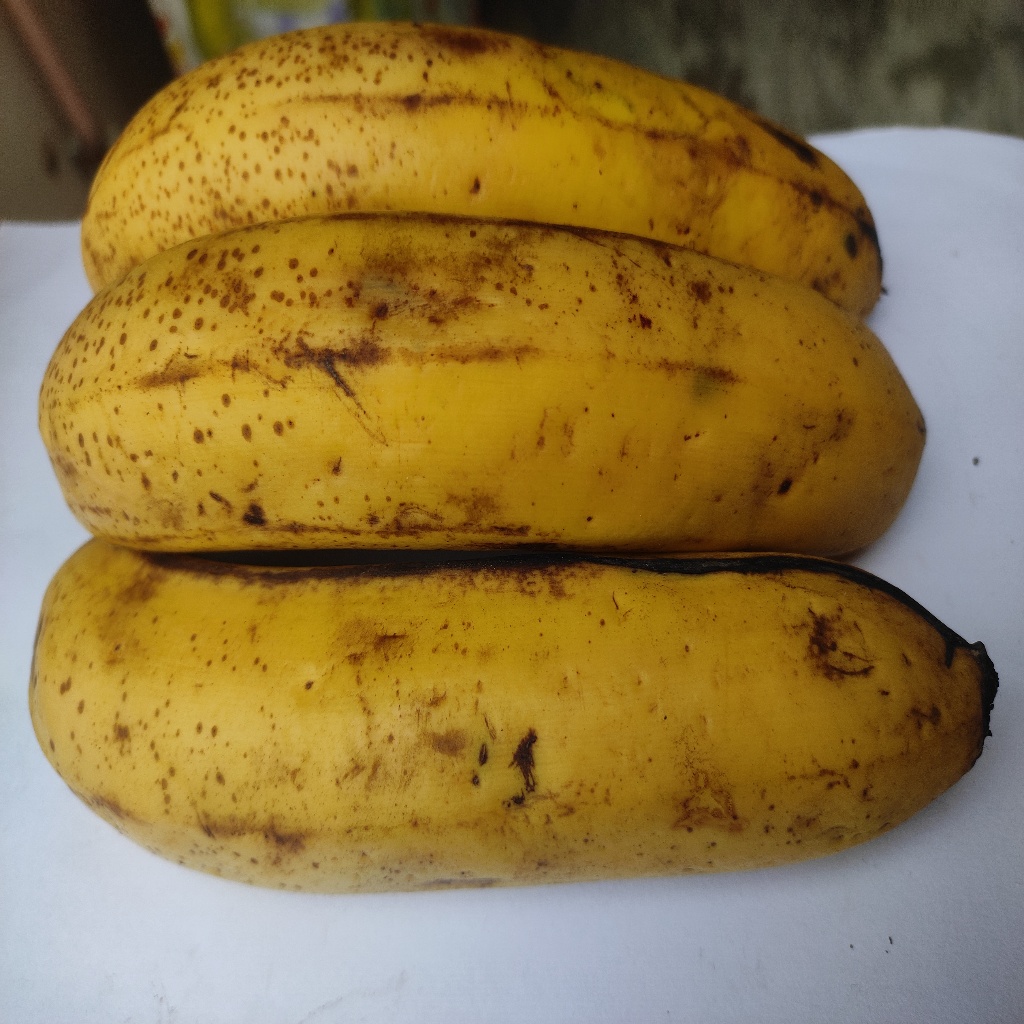
Crop: banana
Quality class: Class_B